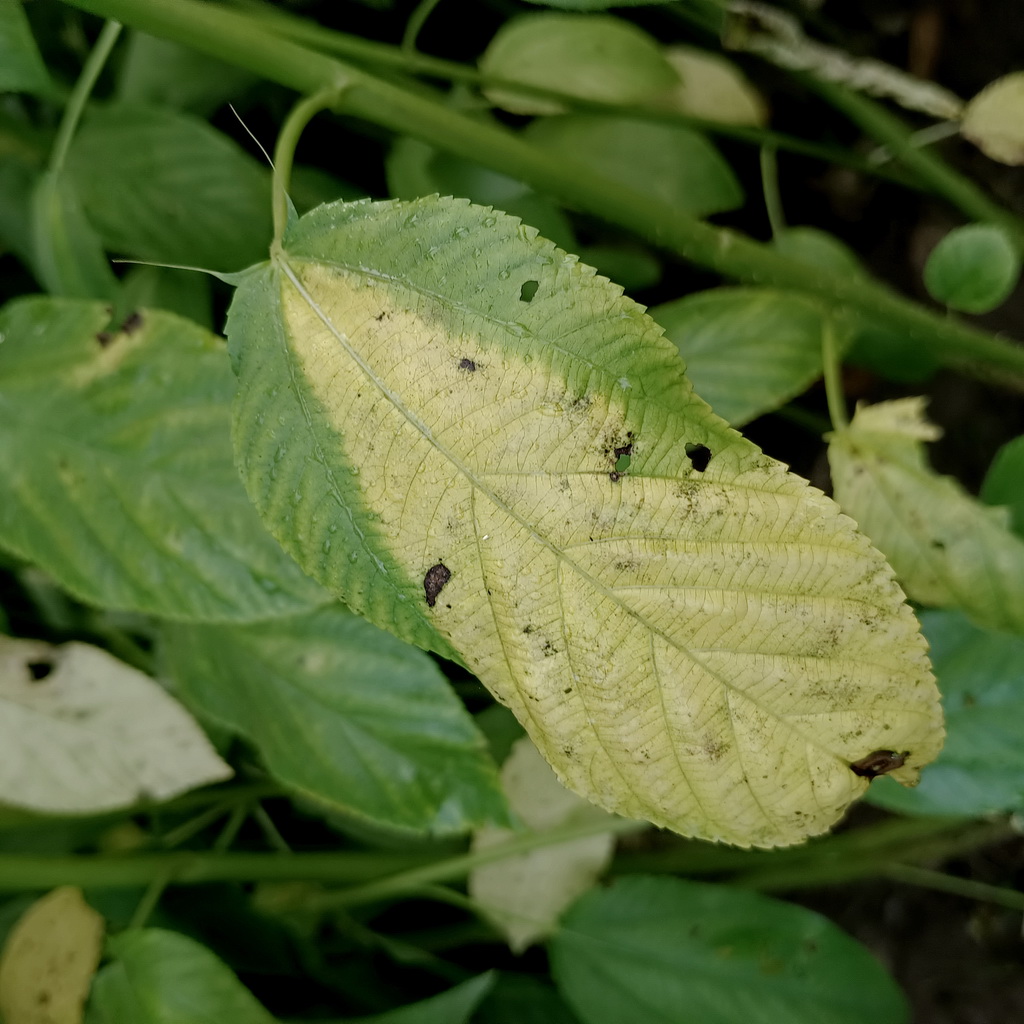
Label: Mosaic